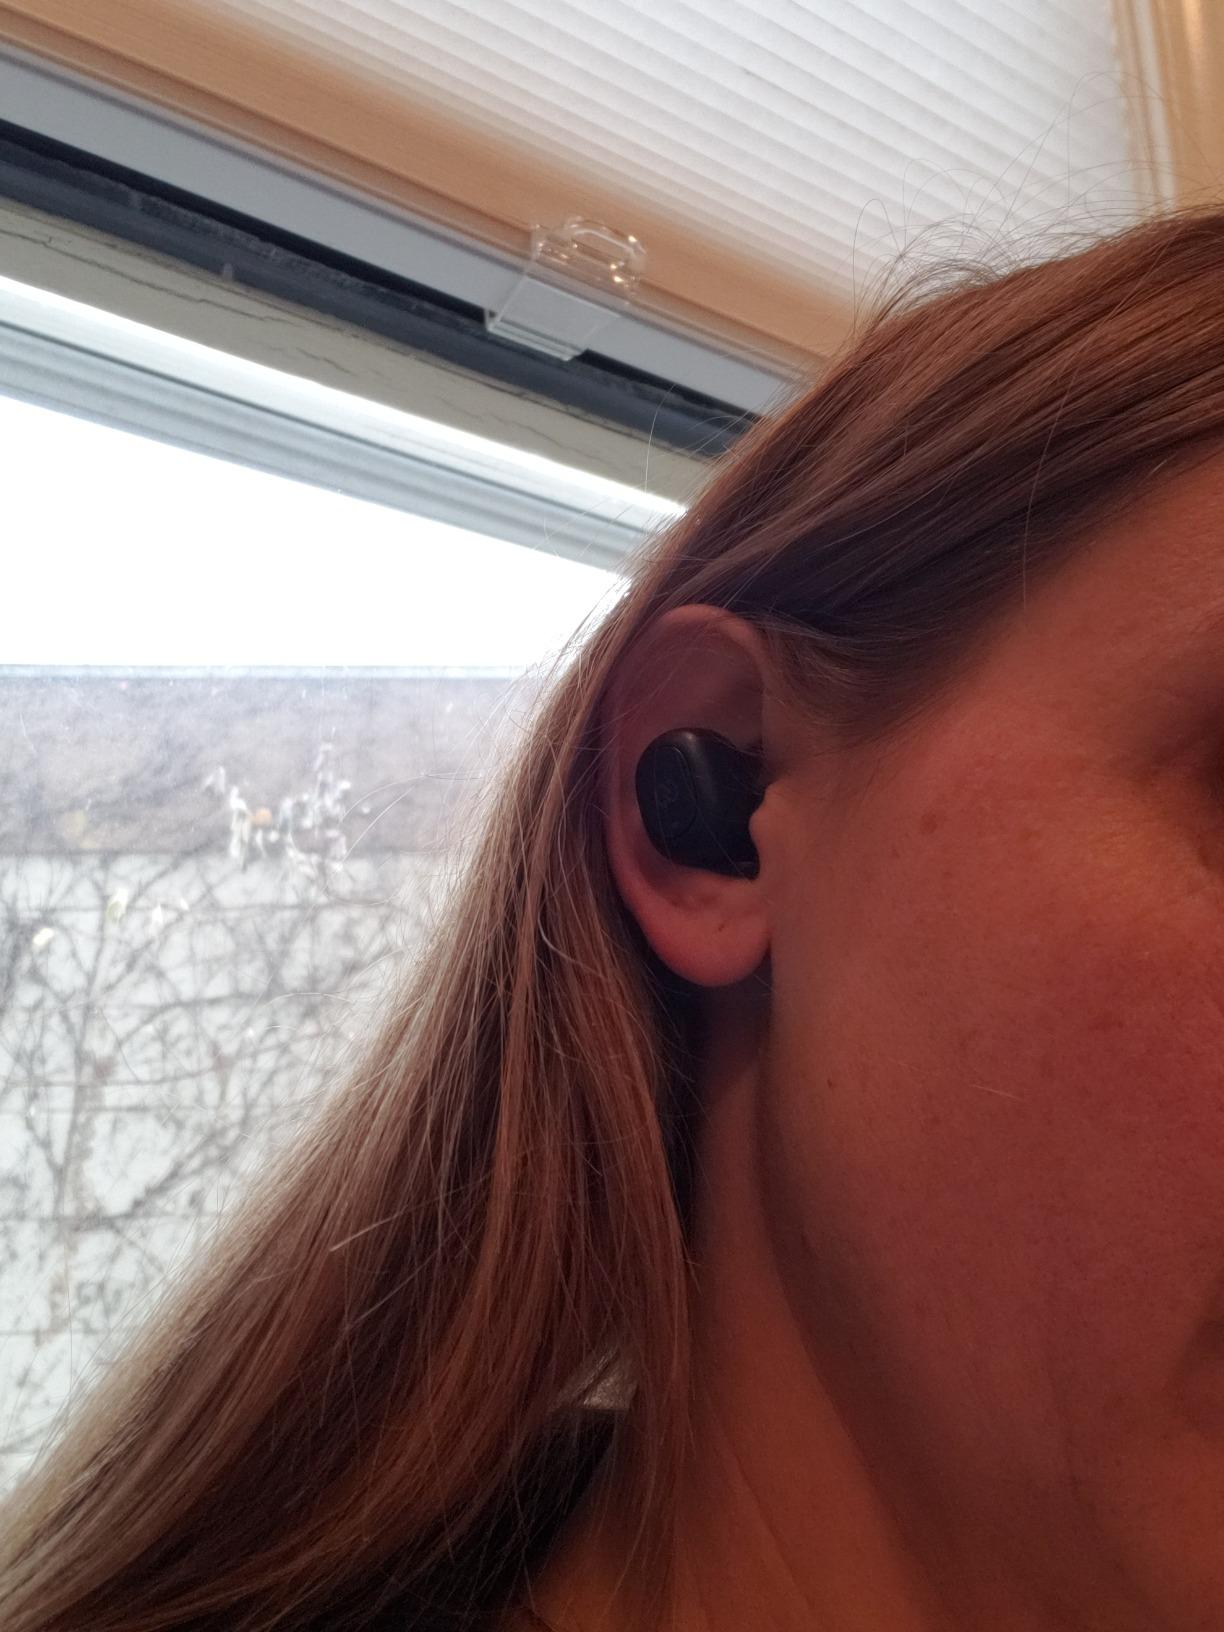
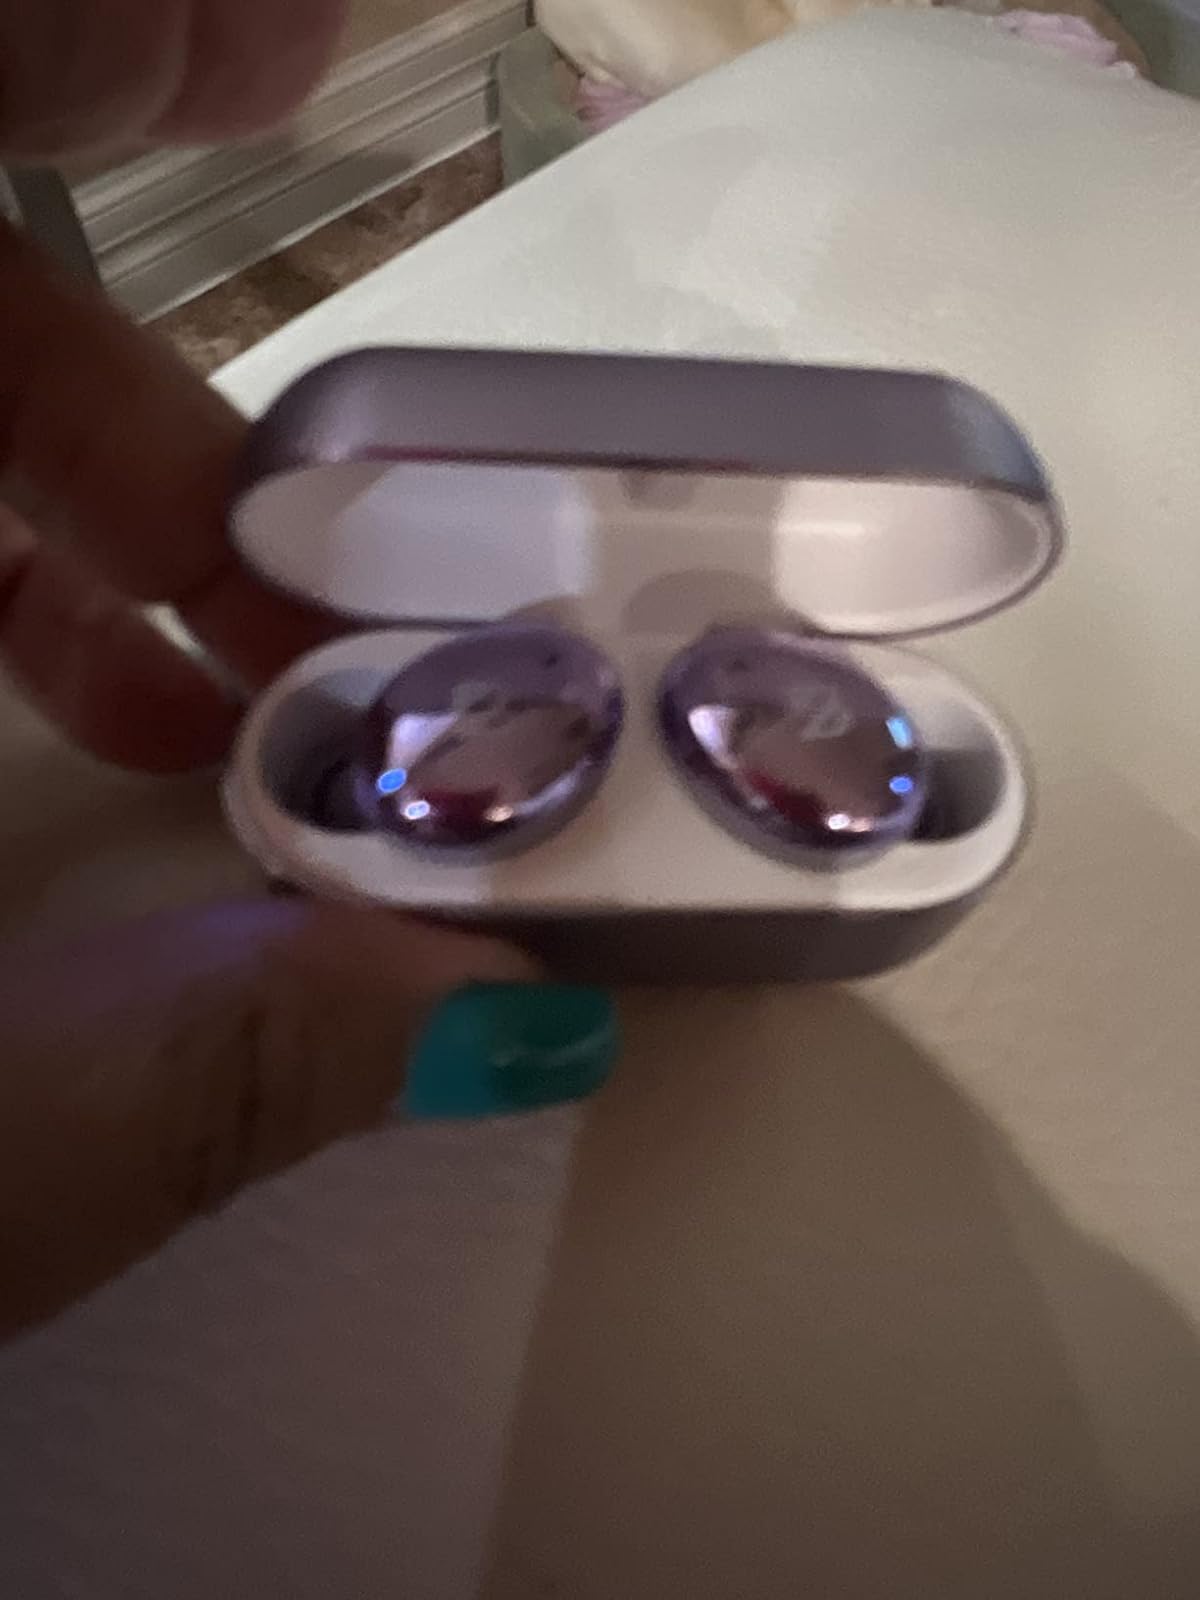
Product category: earbuds
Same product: no